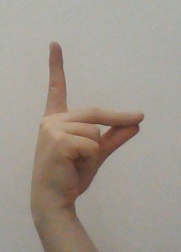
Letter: ta